George Seagar

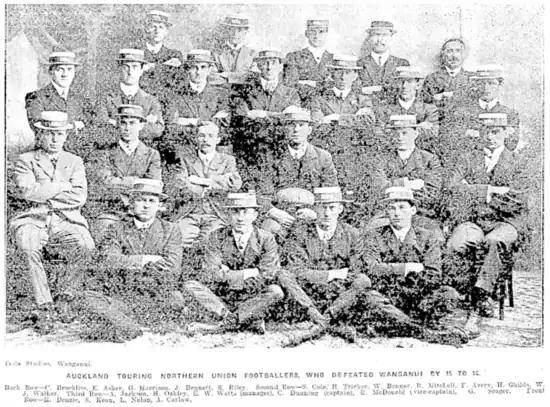

He again represented New Zealand in 1911, being part of the tour of Australia, although no test matches were played on tour.